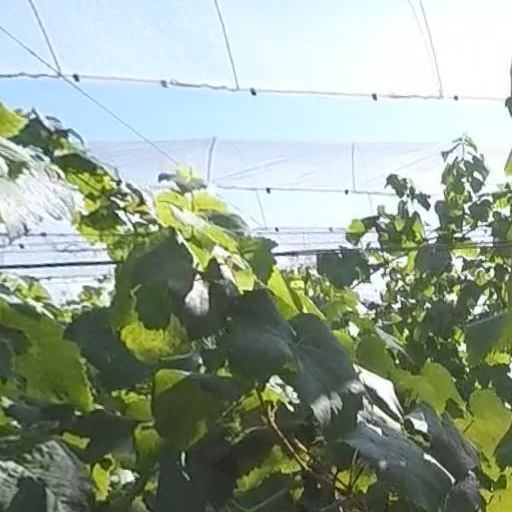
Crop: grape